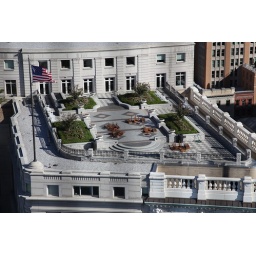
Fancy pants roof of some building in DC.